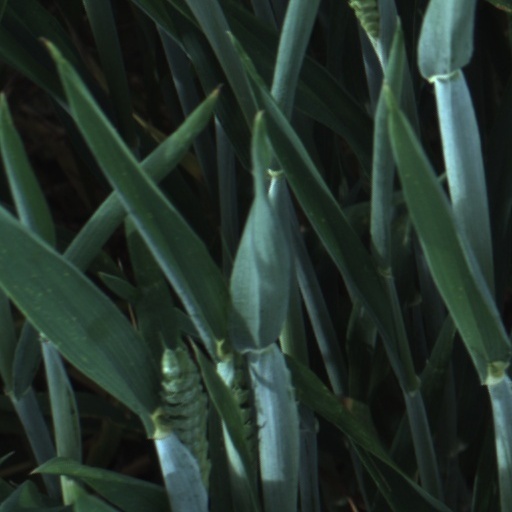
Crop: wheat